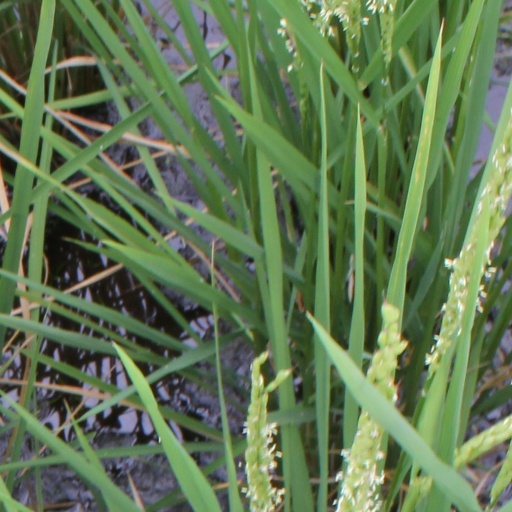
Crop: rice